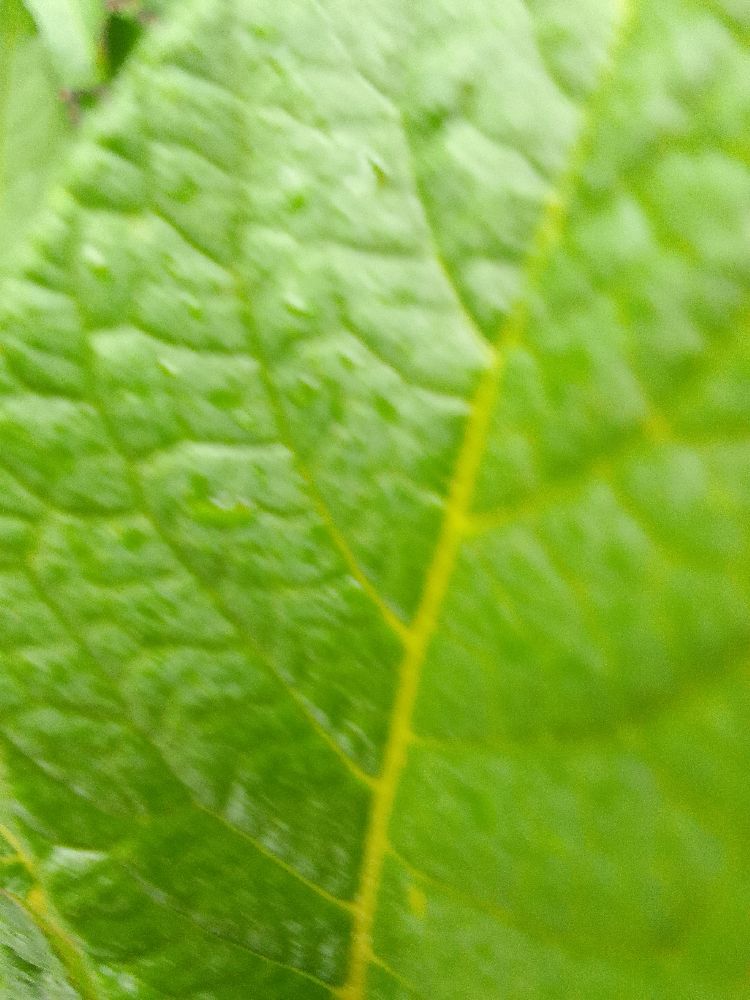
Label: Healthy